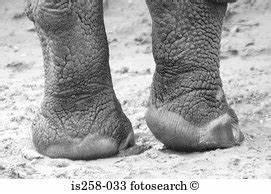
elephant